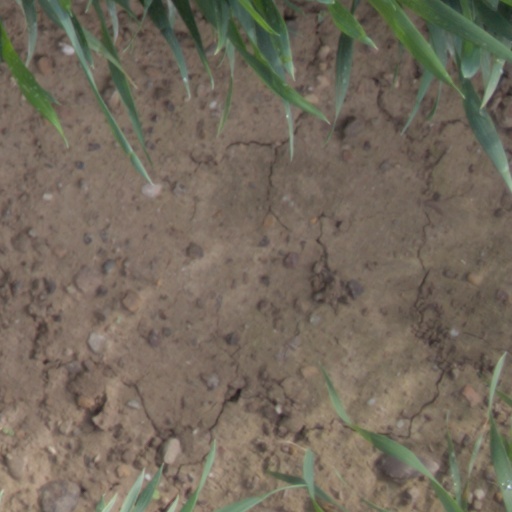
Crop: wheat